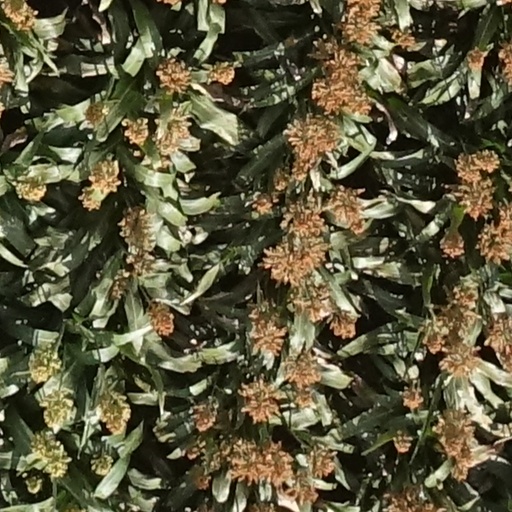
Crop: sorghum